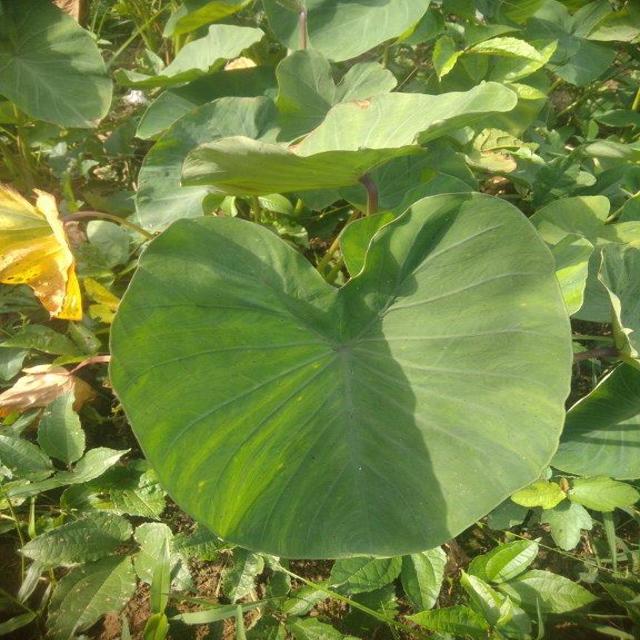
Label: Healthy